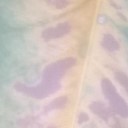
Label: Leaf_rust